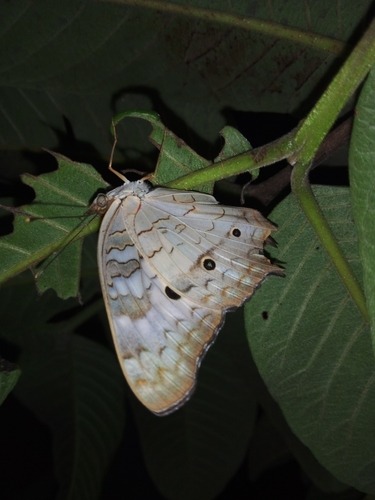
Scientific name: Anartia jatrophae
Common name: White peacock
Family: Nymphalidae
Order: Lepidoptera
Pollinator type: Primary pollinator
Habitat: Gardens, parks, and open areas
Geographic range: Southern United States to Argentina
Conservation status: Least Concern